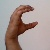
The image shows a hand gesture representing the letter 'C' in Indian Sign Language.